Midway Manufacturing Co. v. Artic International, Inc.

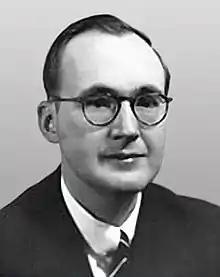
Refer to caption

District Judge Bernard Decker granted an injunction against Artic, denying their motion for summary judgement, and preventing them manufacturing or distributing circuit boards that infringed both "Pac-Man" and "Galaxian." Artic appealed the injunction to the United States Court of Appeals for the Seventh Circuit, but Chief Judge Walter J. Cummings Jr. affirmed the lower court decision.